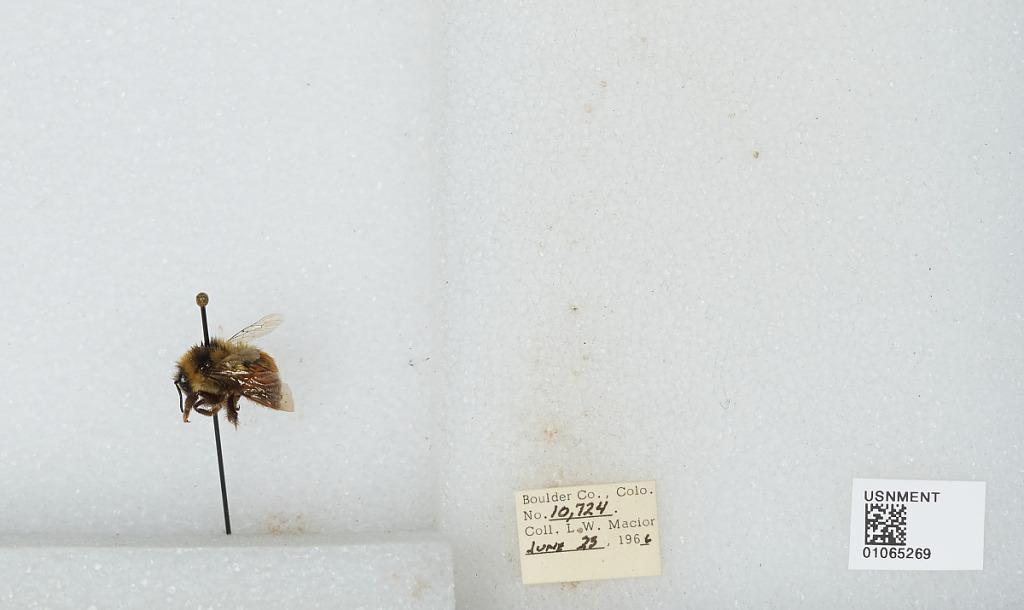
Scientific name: Bombus (Pyrobombus) bifarius Cresson
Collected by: L. Macior
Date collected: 1966-6-23
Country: United States
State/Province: Colorado
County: Boulder
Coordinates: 40.09, -105.36